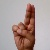
The image shows a hand gesture representing the letter 'U' in Indian Sign Language.